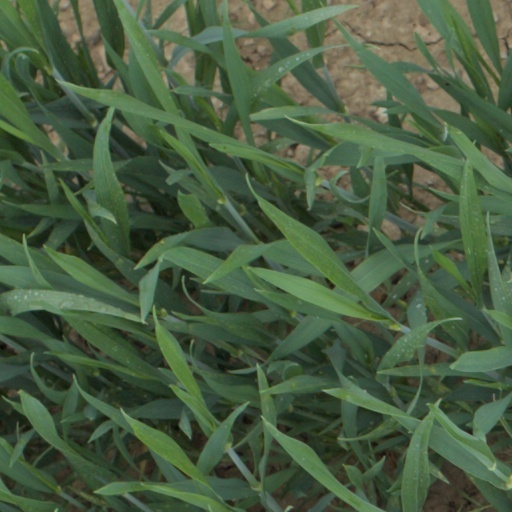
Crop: wheat